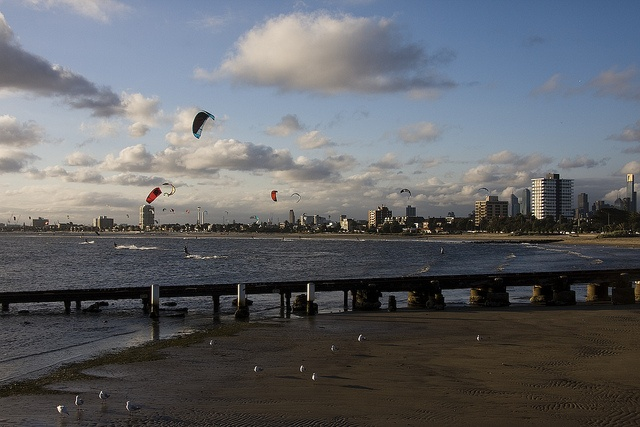
A view of a beach and kites flying over it.
A city sits next to a beach with parasailors.
A picture of some kites in the air.
A number of seagulls converge in the sand near a body of water.
A beach scene with kites in the sky and the city in the background.